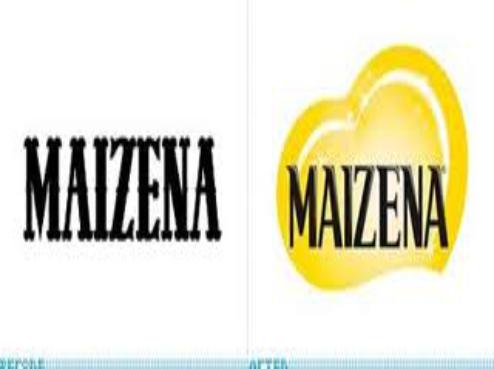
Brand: Maizena
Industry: Food